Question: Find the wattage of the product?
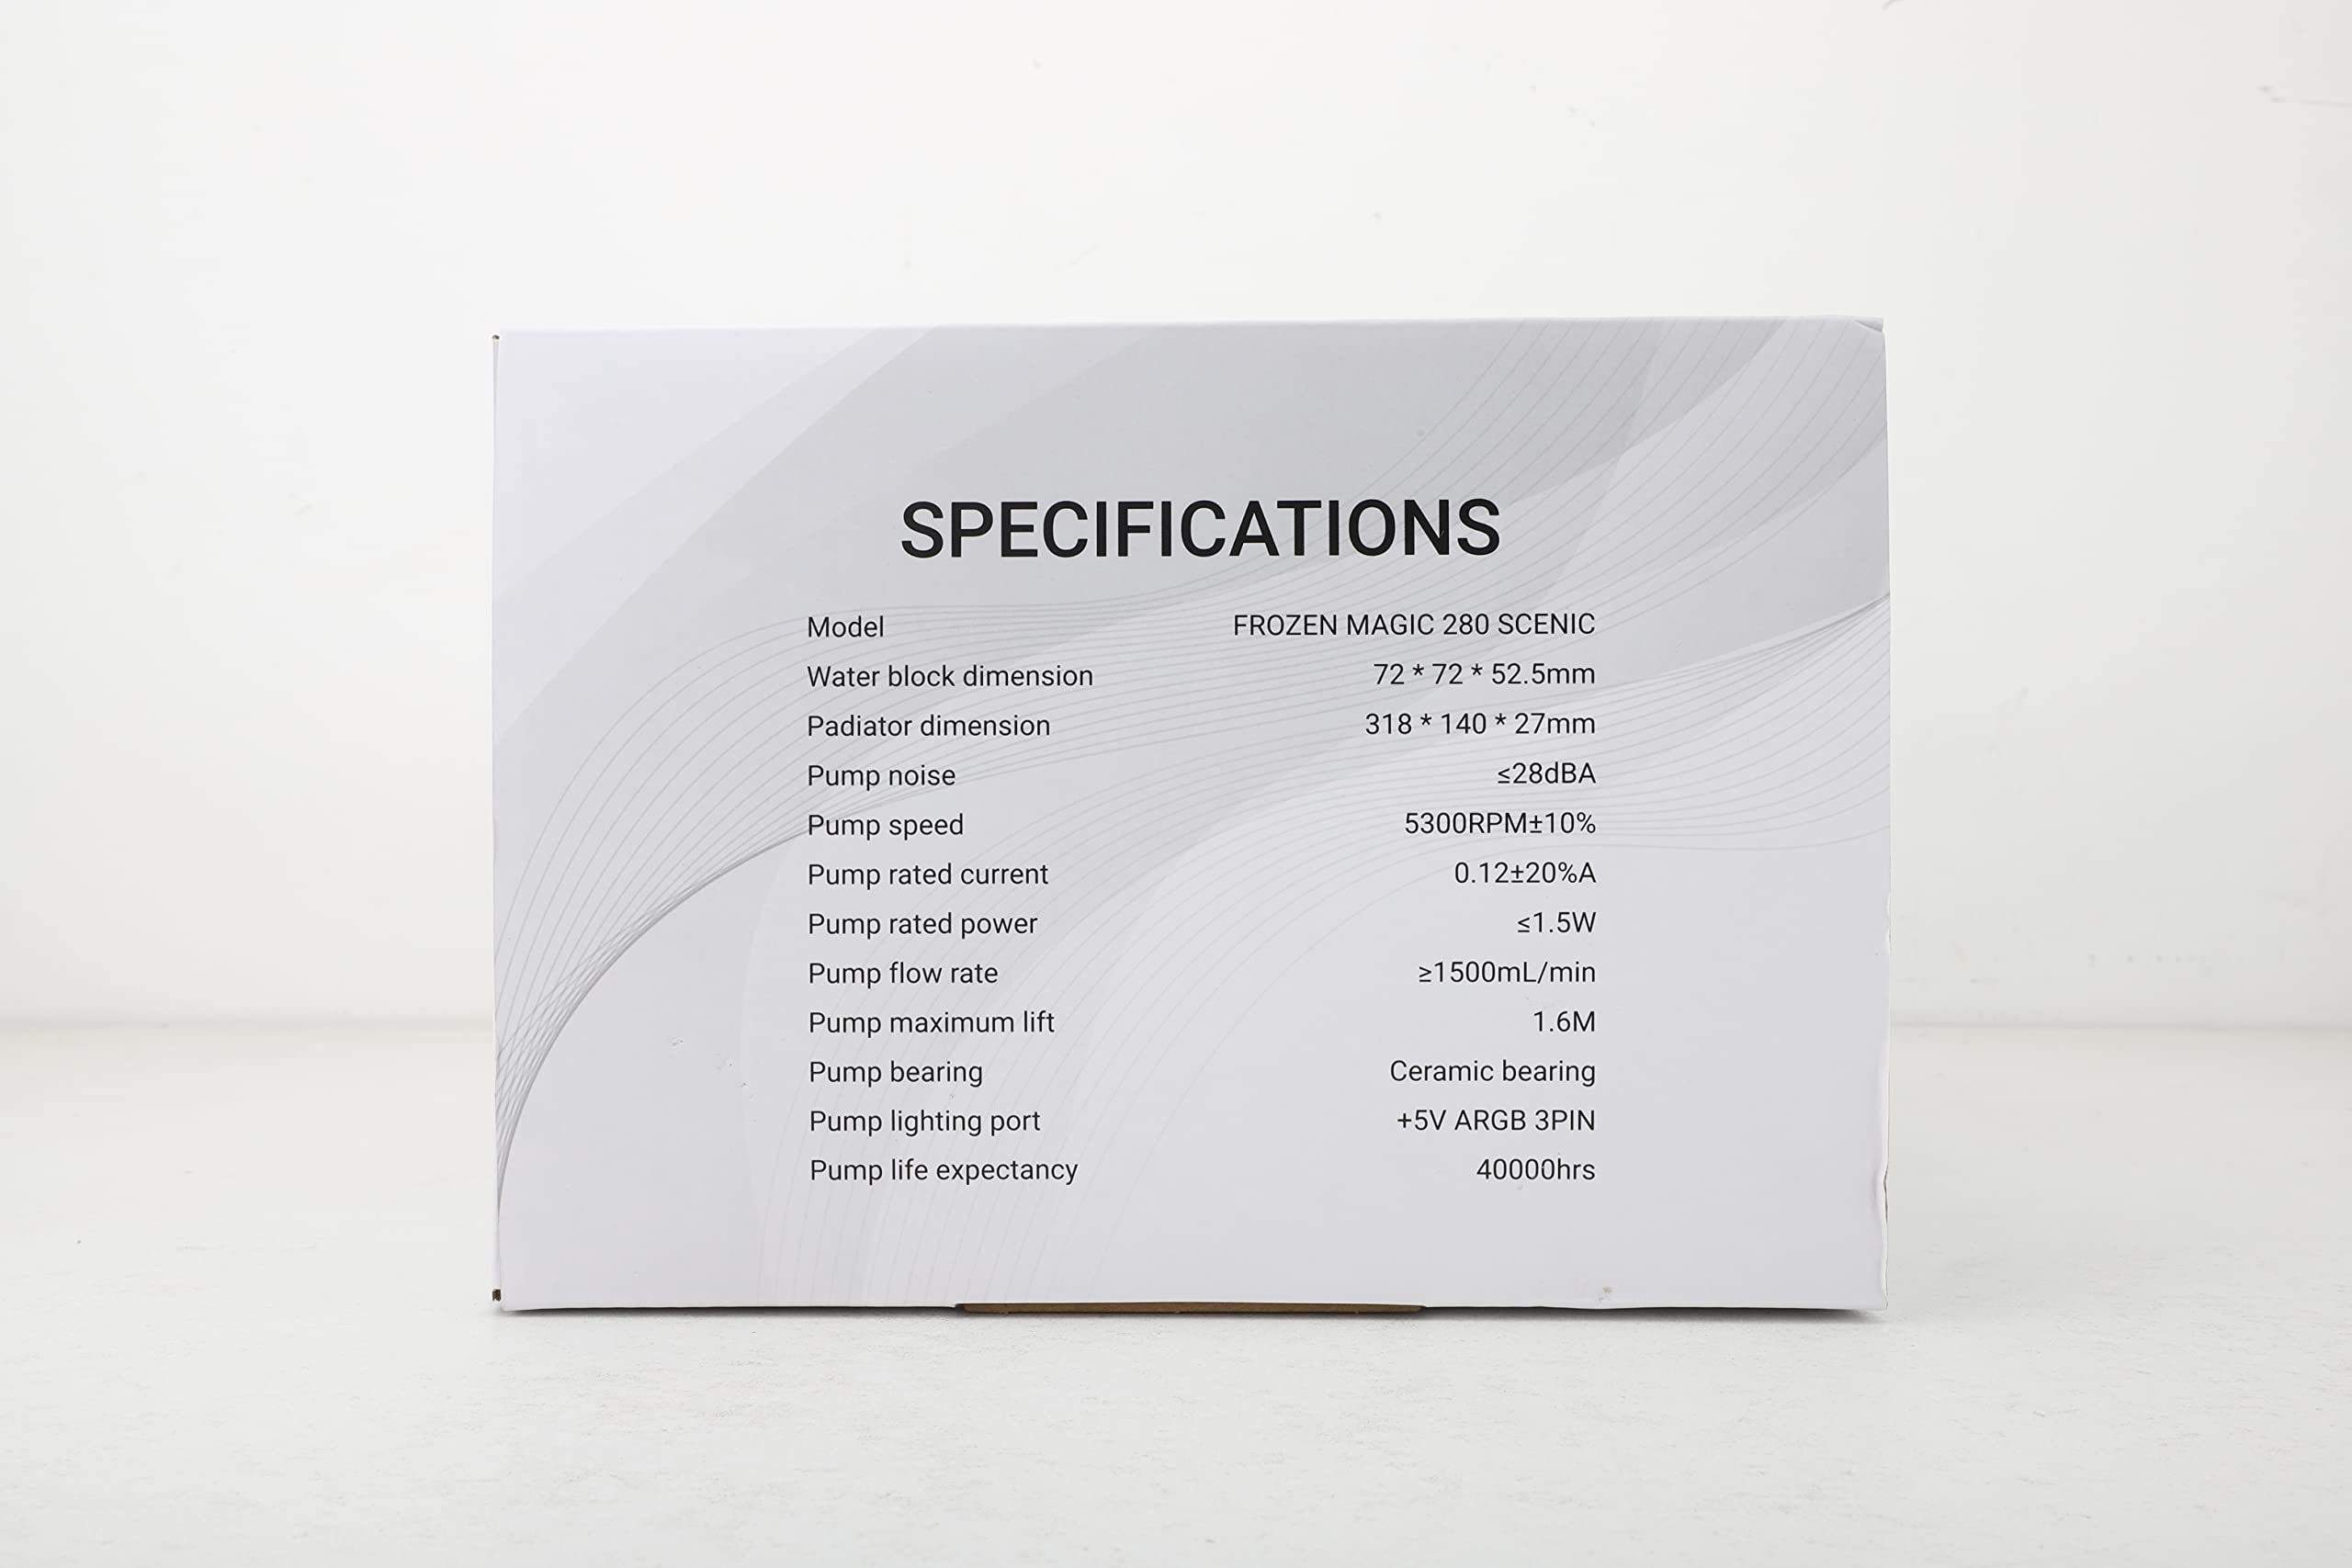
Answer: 1.5 watt